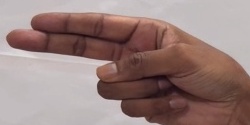
ASL sign: H